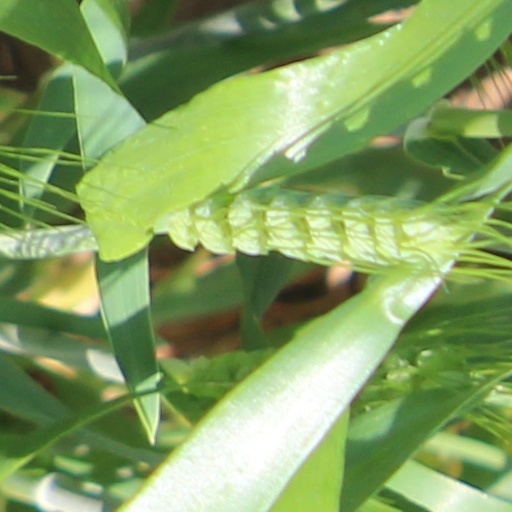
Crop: wheat